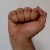
The image shows a hand gesture representing the letter 'A' in Indian Sign Language.